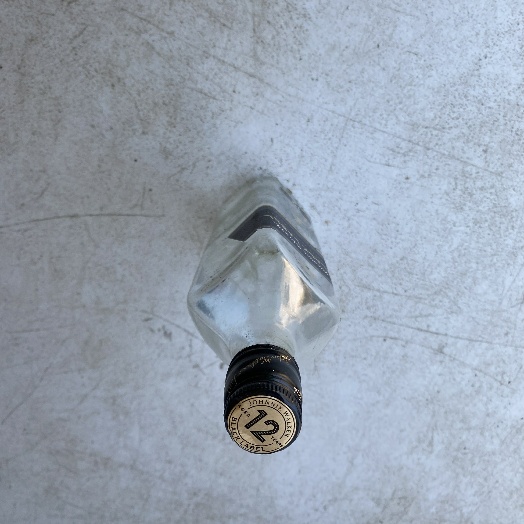
Label: Glass